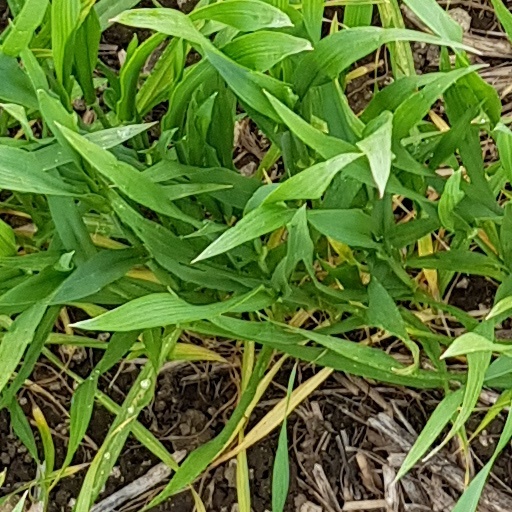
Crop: wheat